Mirjaqip Dulatuli

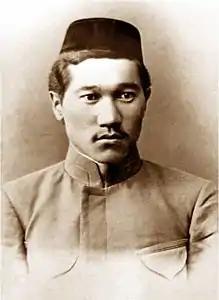
Mirjaqip in 1916

Mirjaqyp Dulatuly ("Mırjaqyp Dulatūly"; ; 1885–1935), also known as Mir Yakub Dulatov, was a Kazakh poet, writer and one of leaders of Kazakh nationalist Alash Orda government. He also is known to have used the pen names Madiyar and Argyn.